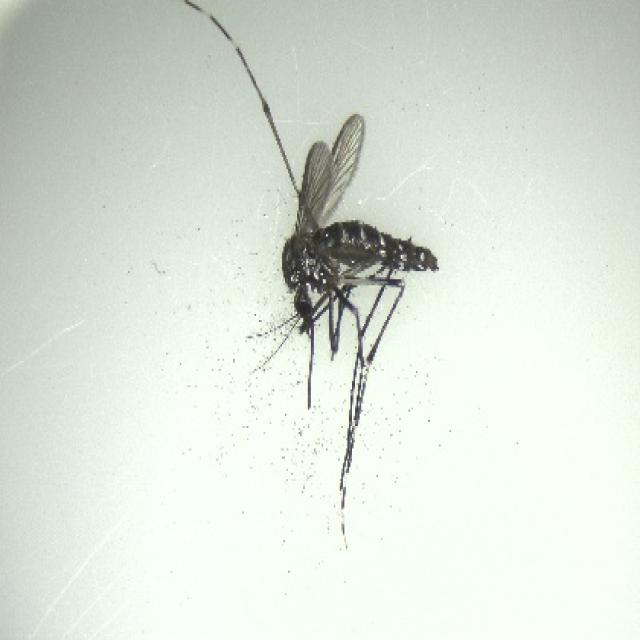
Species: aedes_albopictus